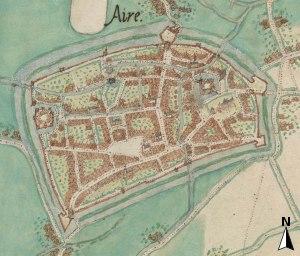
Aire-sur-la-Lys, anciennement Aire en Artois, est une commune française située dans le département du Pas-de-Calais en région Hauts-de-France.